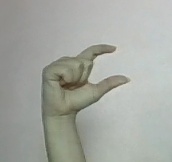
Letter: dal